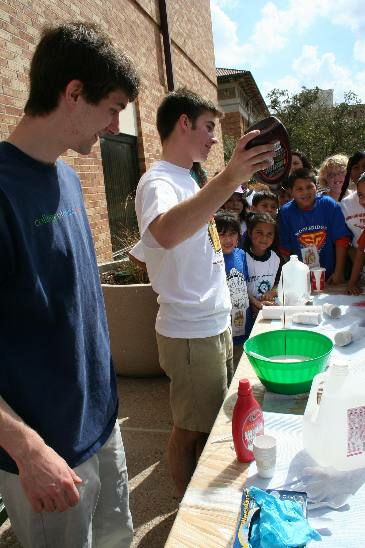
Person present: Yes